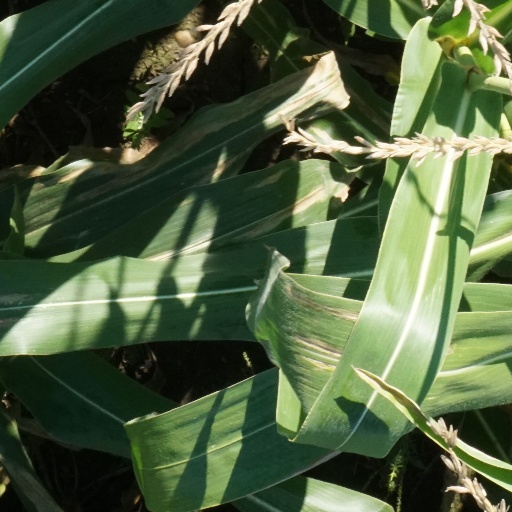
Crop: maize; corn